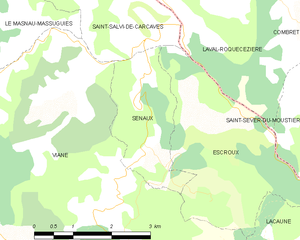
Carte de la commune française de code INSEE 81282 - Senaux
Senaux est une commune française située dans le département du Tarn, en région Occitanie.